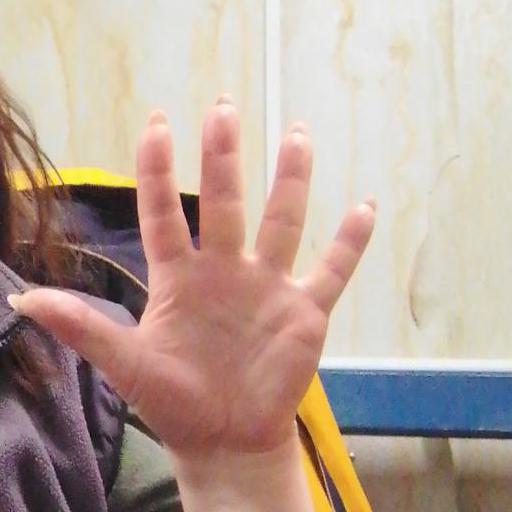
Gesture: palm